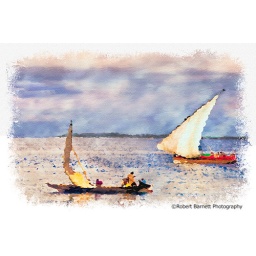
Dhows sail by the beach off Zanzibar's Stone Town